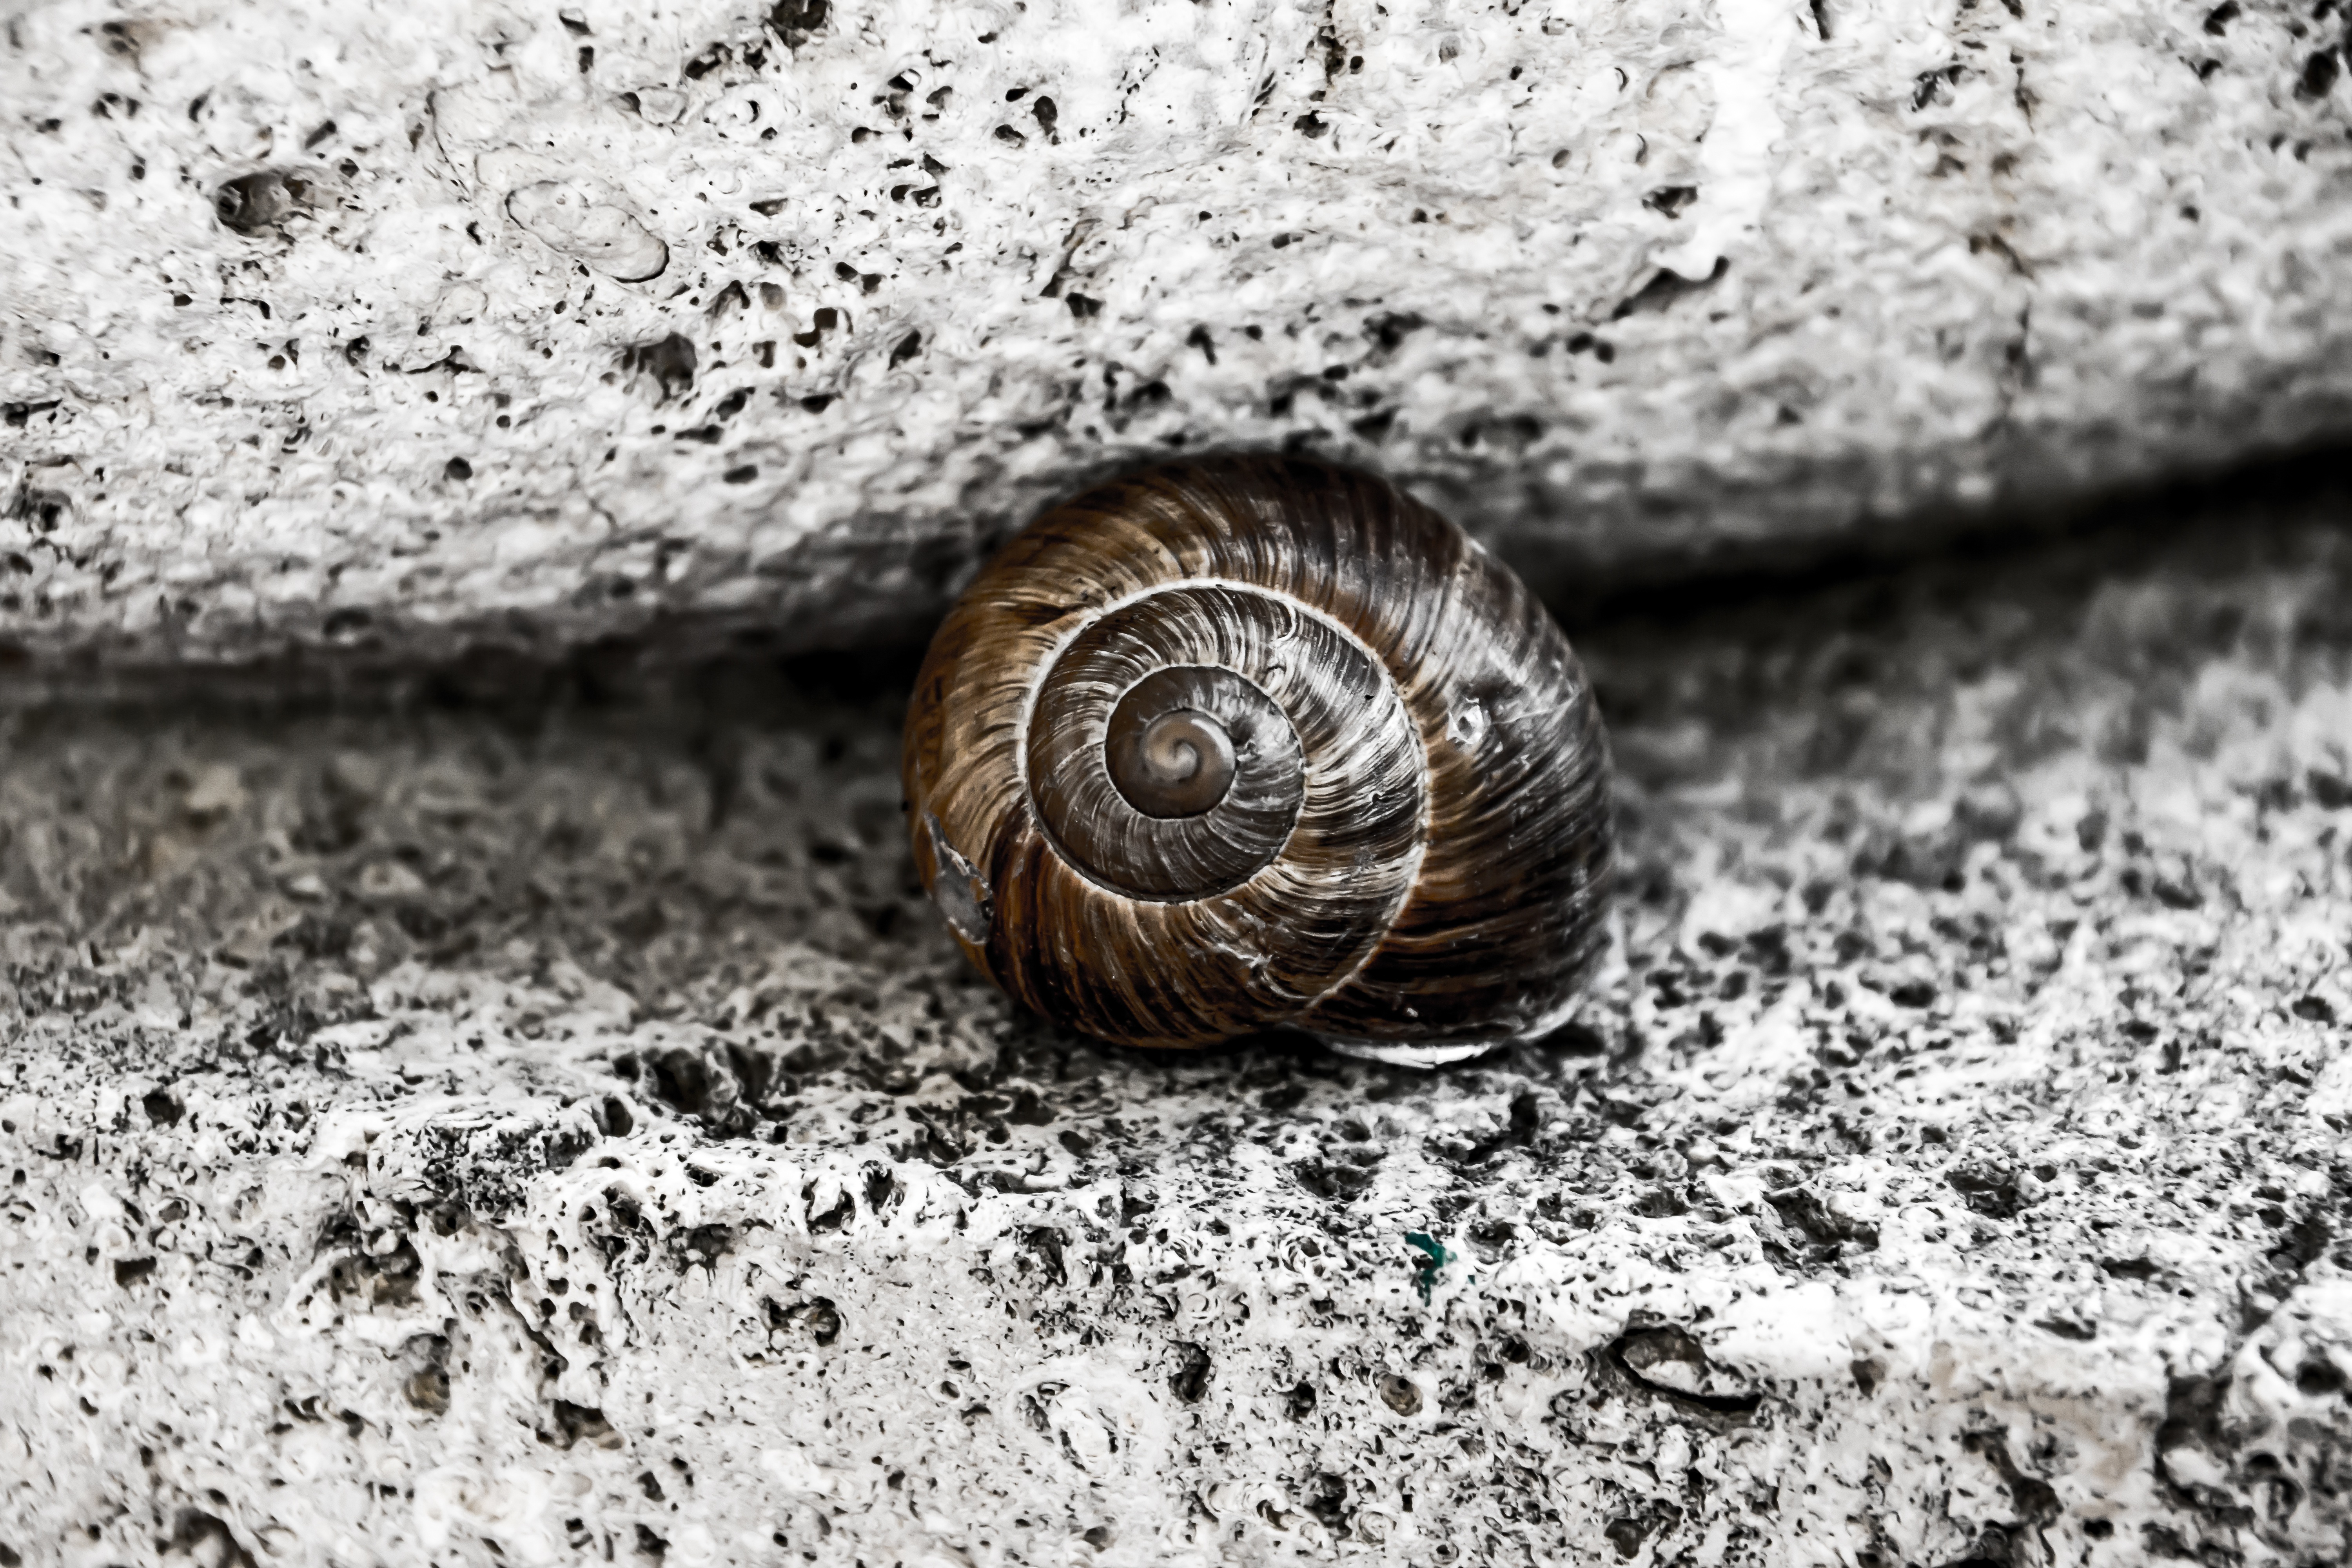
black and white, photography, spiral, stone, brown, monochrome, fauna, shell, invertebrate, close up, snail, molluscs, macro photography, sea snail, monochrome photography, snails and slugs